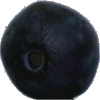
Label: blueberry